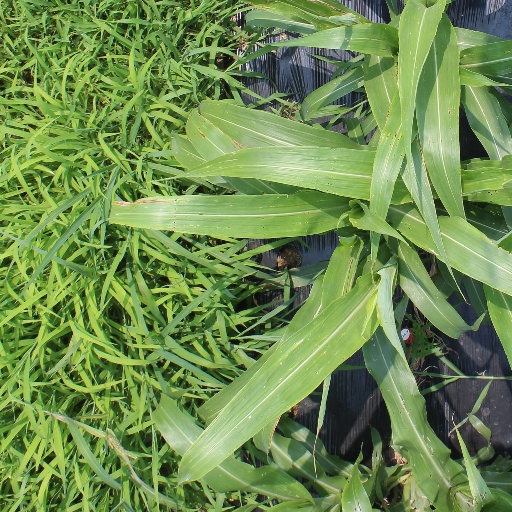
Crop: sorghum